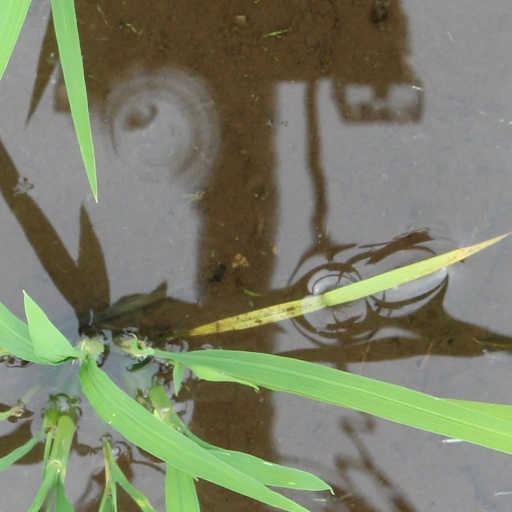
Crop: rice